Flags of Internal Macedonian-Adrianople Revolutionary Organization

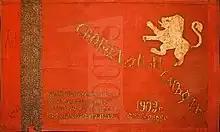
Zabernovo flag

The flag was made by Diko Djelebov from red fabric and painted by Yordan Meshkov. A standing armed lion is painted on it in gold paint with the inscriptions "Freedom or Death", "He who falls fighting for freedom, he does not die. Earth and sky, beast and nature pity him and singers sing about him" and "1903 Zabernovo village". After the uprising, the flag was kept by Petar Gorov, who handed it over to National Military Museum in Sofia in 1938.